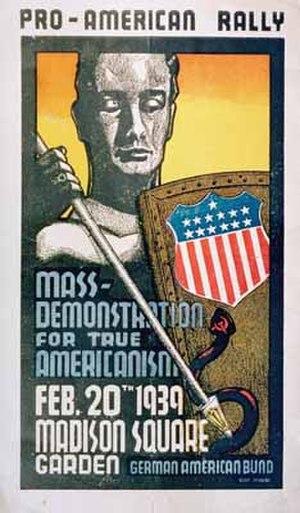
Le Bund germano-américain ou Fédération germano-américaine était une organisation américaine nazie active dans les années 1930. Son objectif principal était de promouvoir une vision favorable de l'Allemagne nazie aux États-Unis.
Le Complot contre l'Amérique est un roman uchronique de Philip Roth publié en 2004.